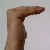
The image shows a hand gesture representing a space in Indian Sign Language.